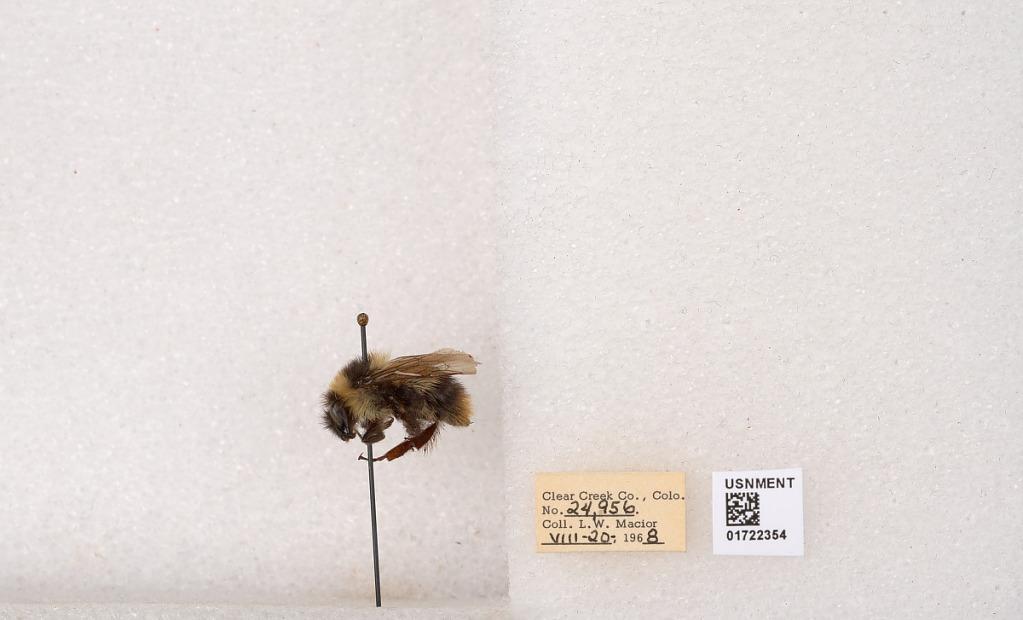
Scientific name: Bombus kirbyellus
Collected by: L. Macior
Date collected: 1968-8-20
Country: United States
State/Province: Colorado
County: Clear Creek
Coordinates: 39.6891, -105.644